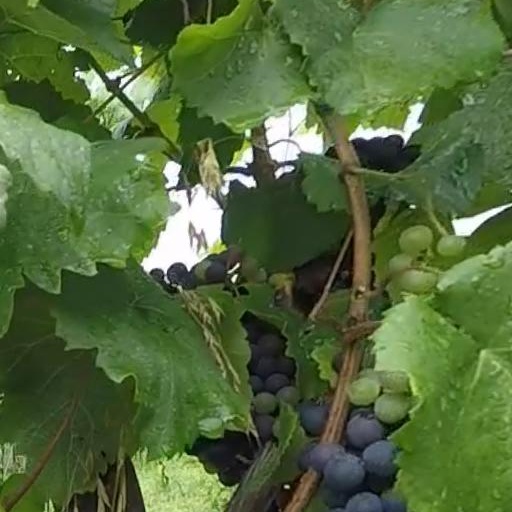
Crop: grape